Homosassa, Florida

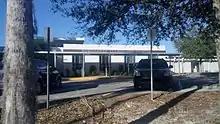
Homosassa Elementary School

As of the census of 2000, there were 2,294 people, 1,128 households, and 771 families residing in the CDP. The population density was . There were 1,602 housing units at an average density of . The racial makeup of the CDP was 98.65% White, 0.04% African American, 0.35% Native American, 0.04% Asian, 0.04% from other races, and 0.87% from two or more races. Hispanic or Latino of any race were 1.05% of the population.